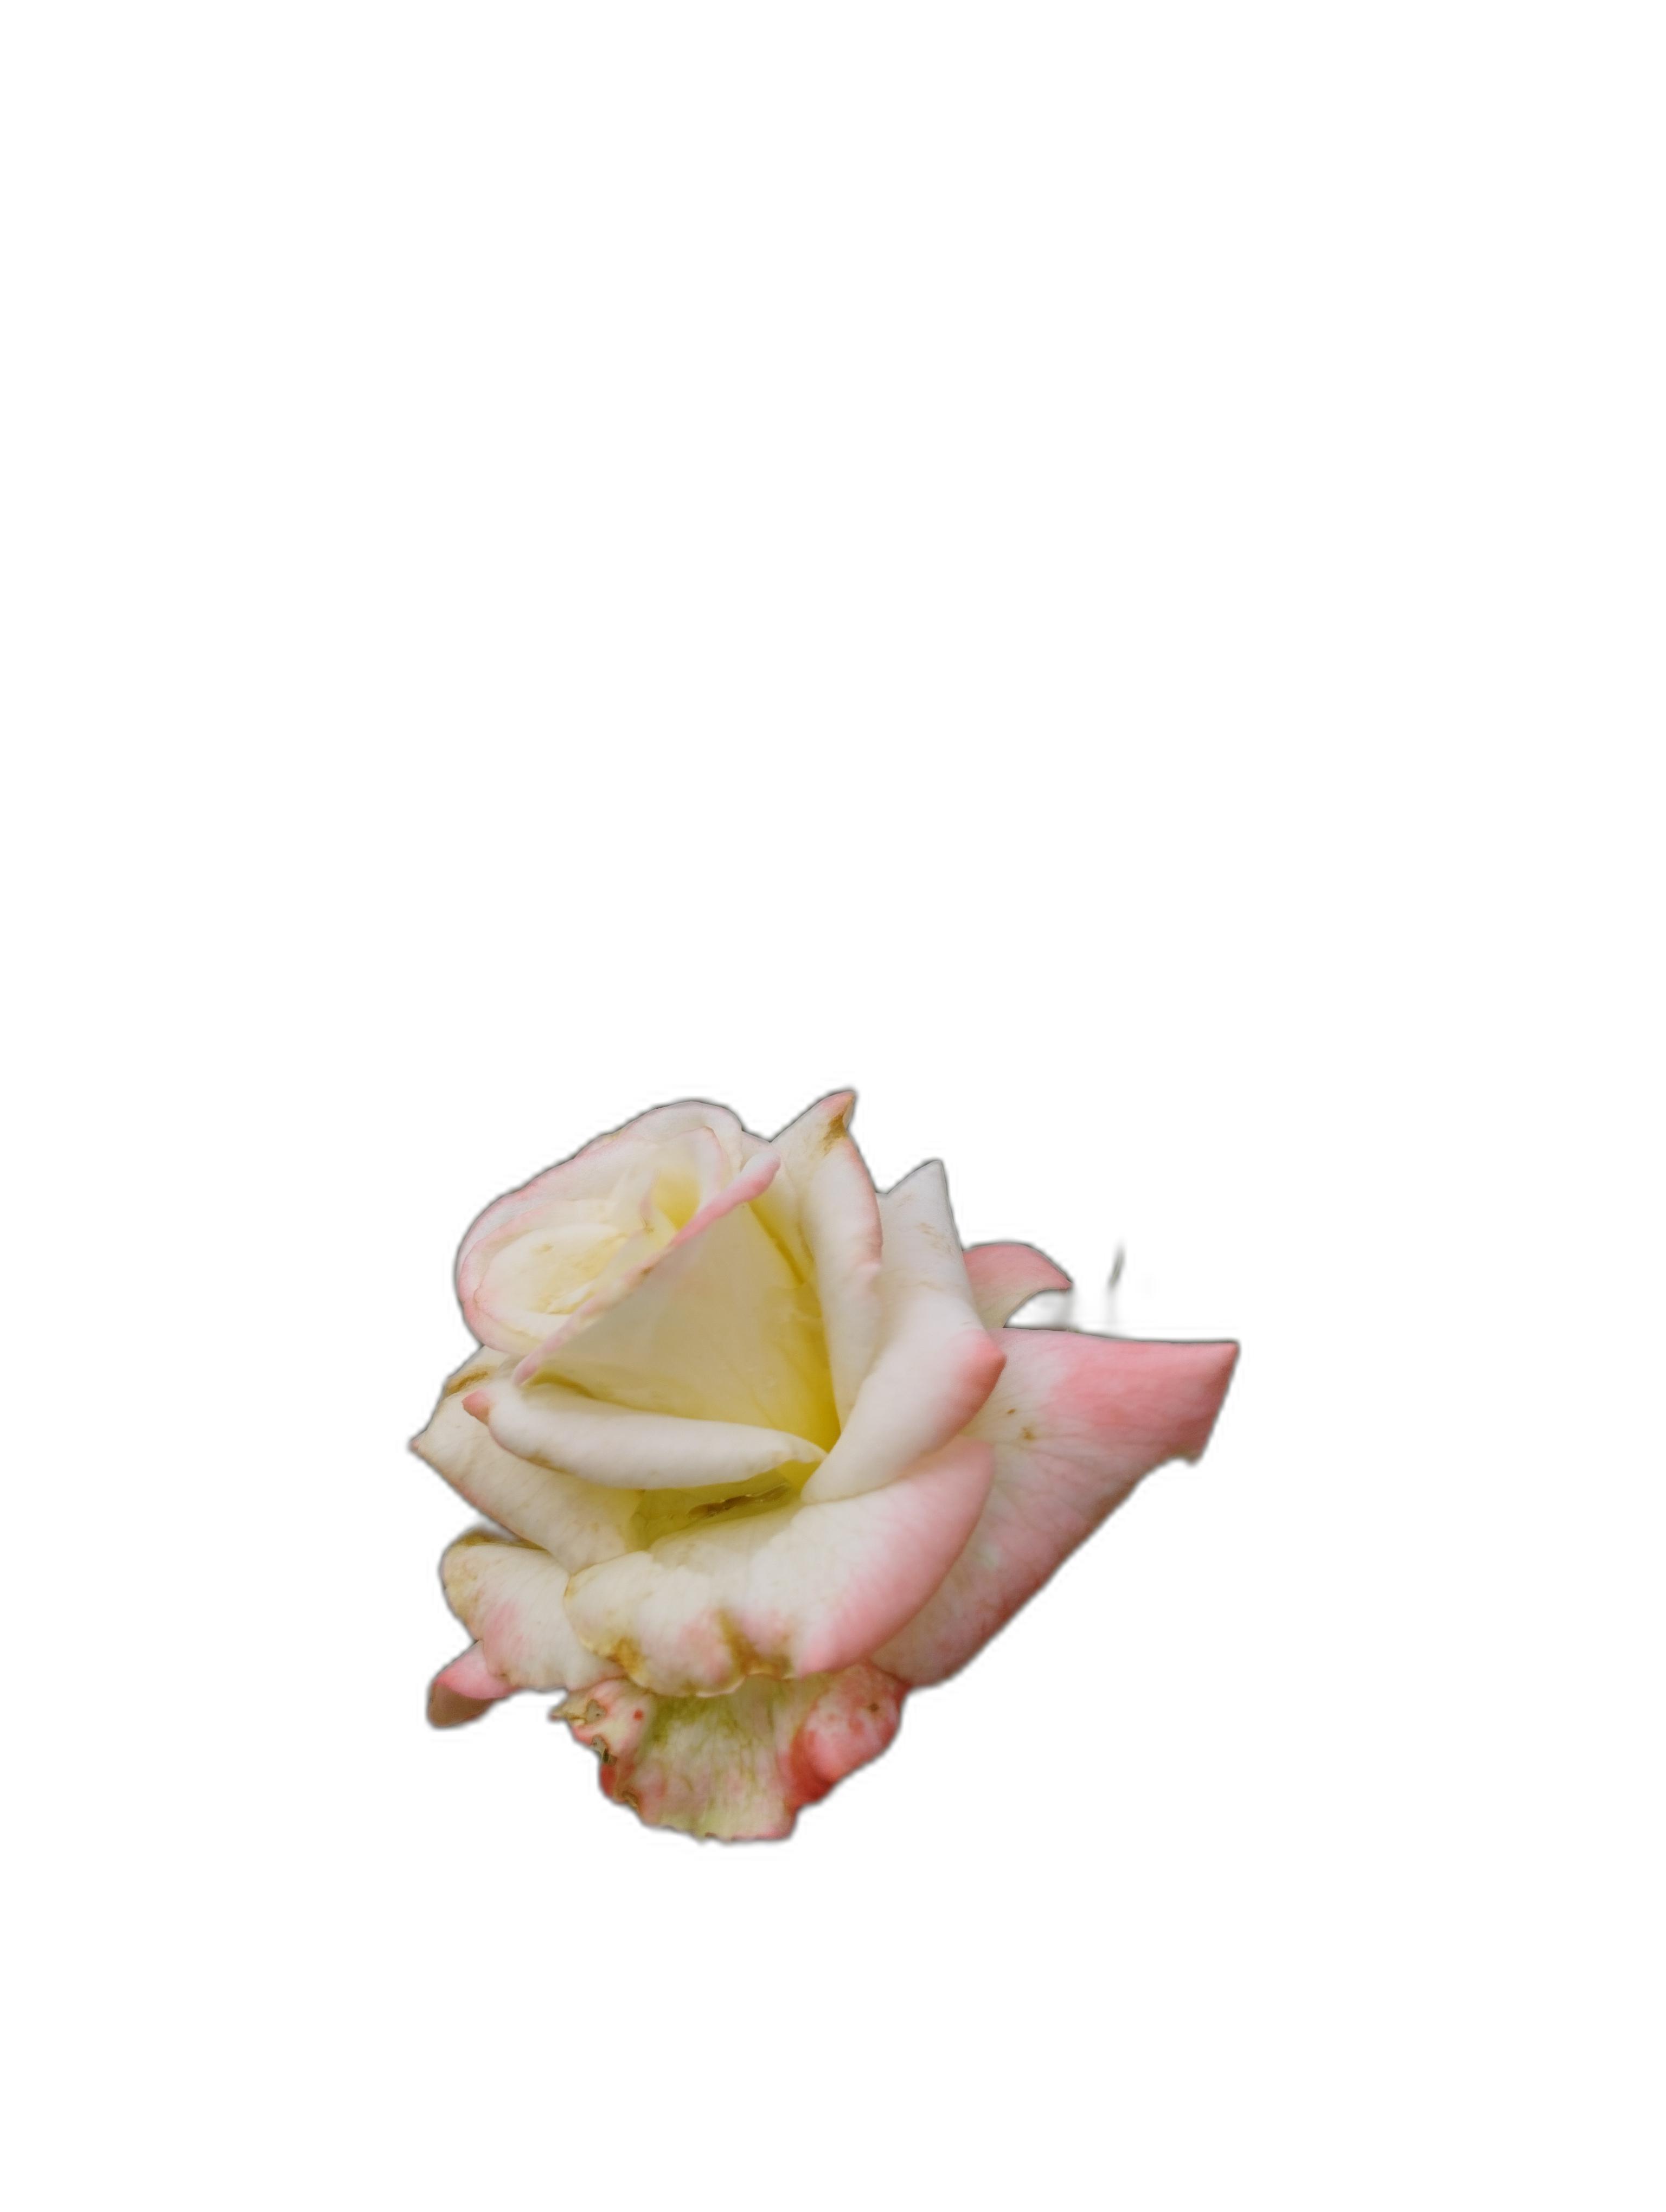
Label: Rose